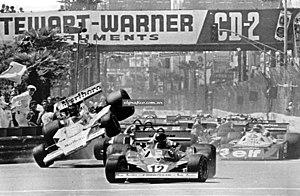
La Wolf WR1 est la première monoplace de Formule 1 de l'écurie canadienne Walter Wolf Racing, engagée lors de dix Grands Prix du championnat du monde de Formule 1 1977 et cinq Grands Prix en 1978.